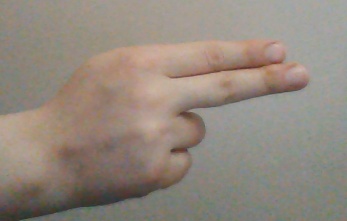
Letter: ain